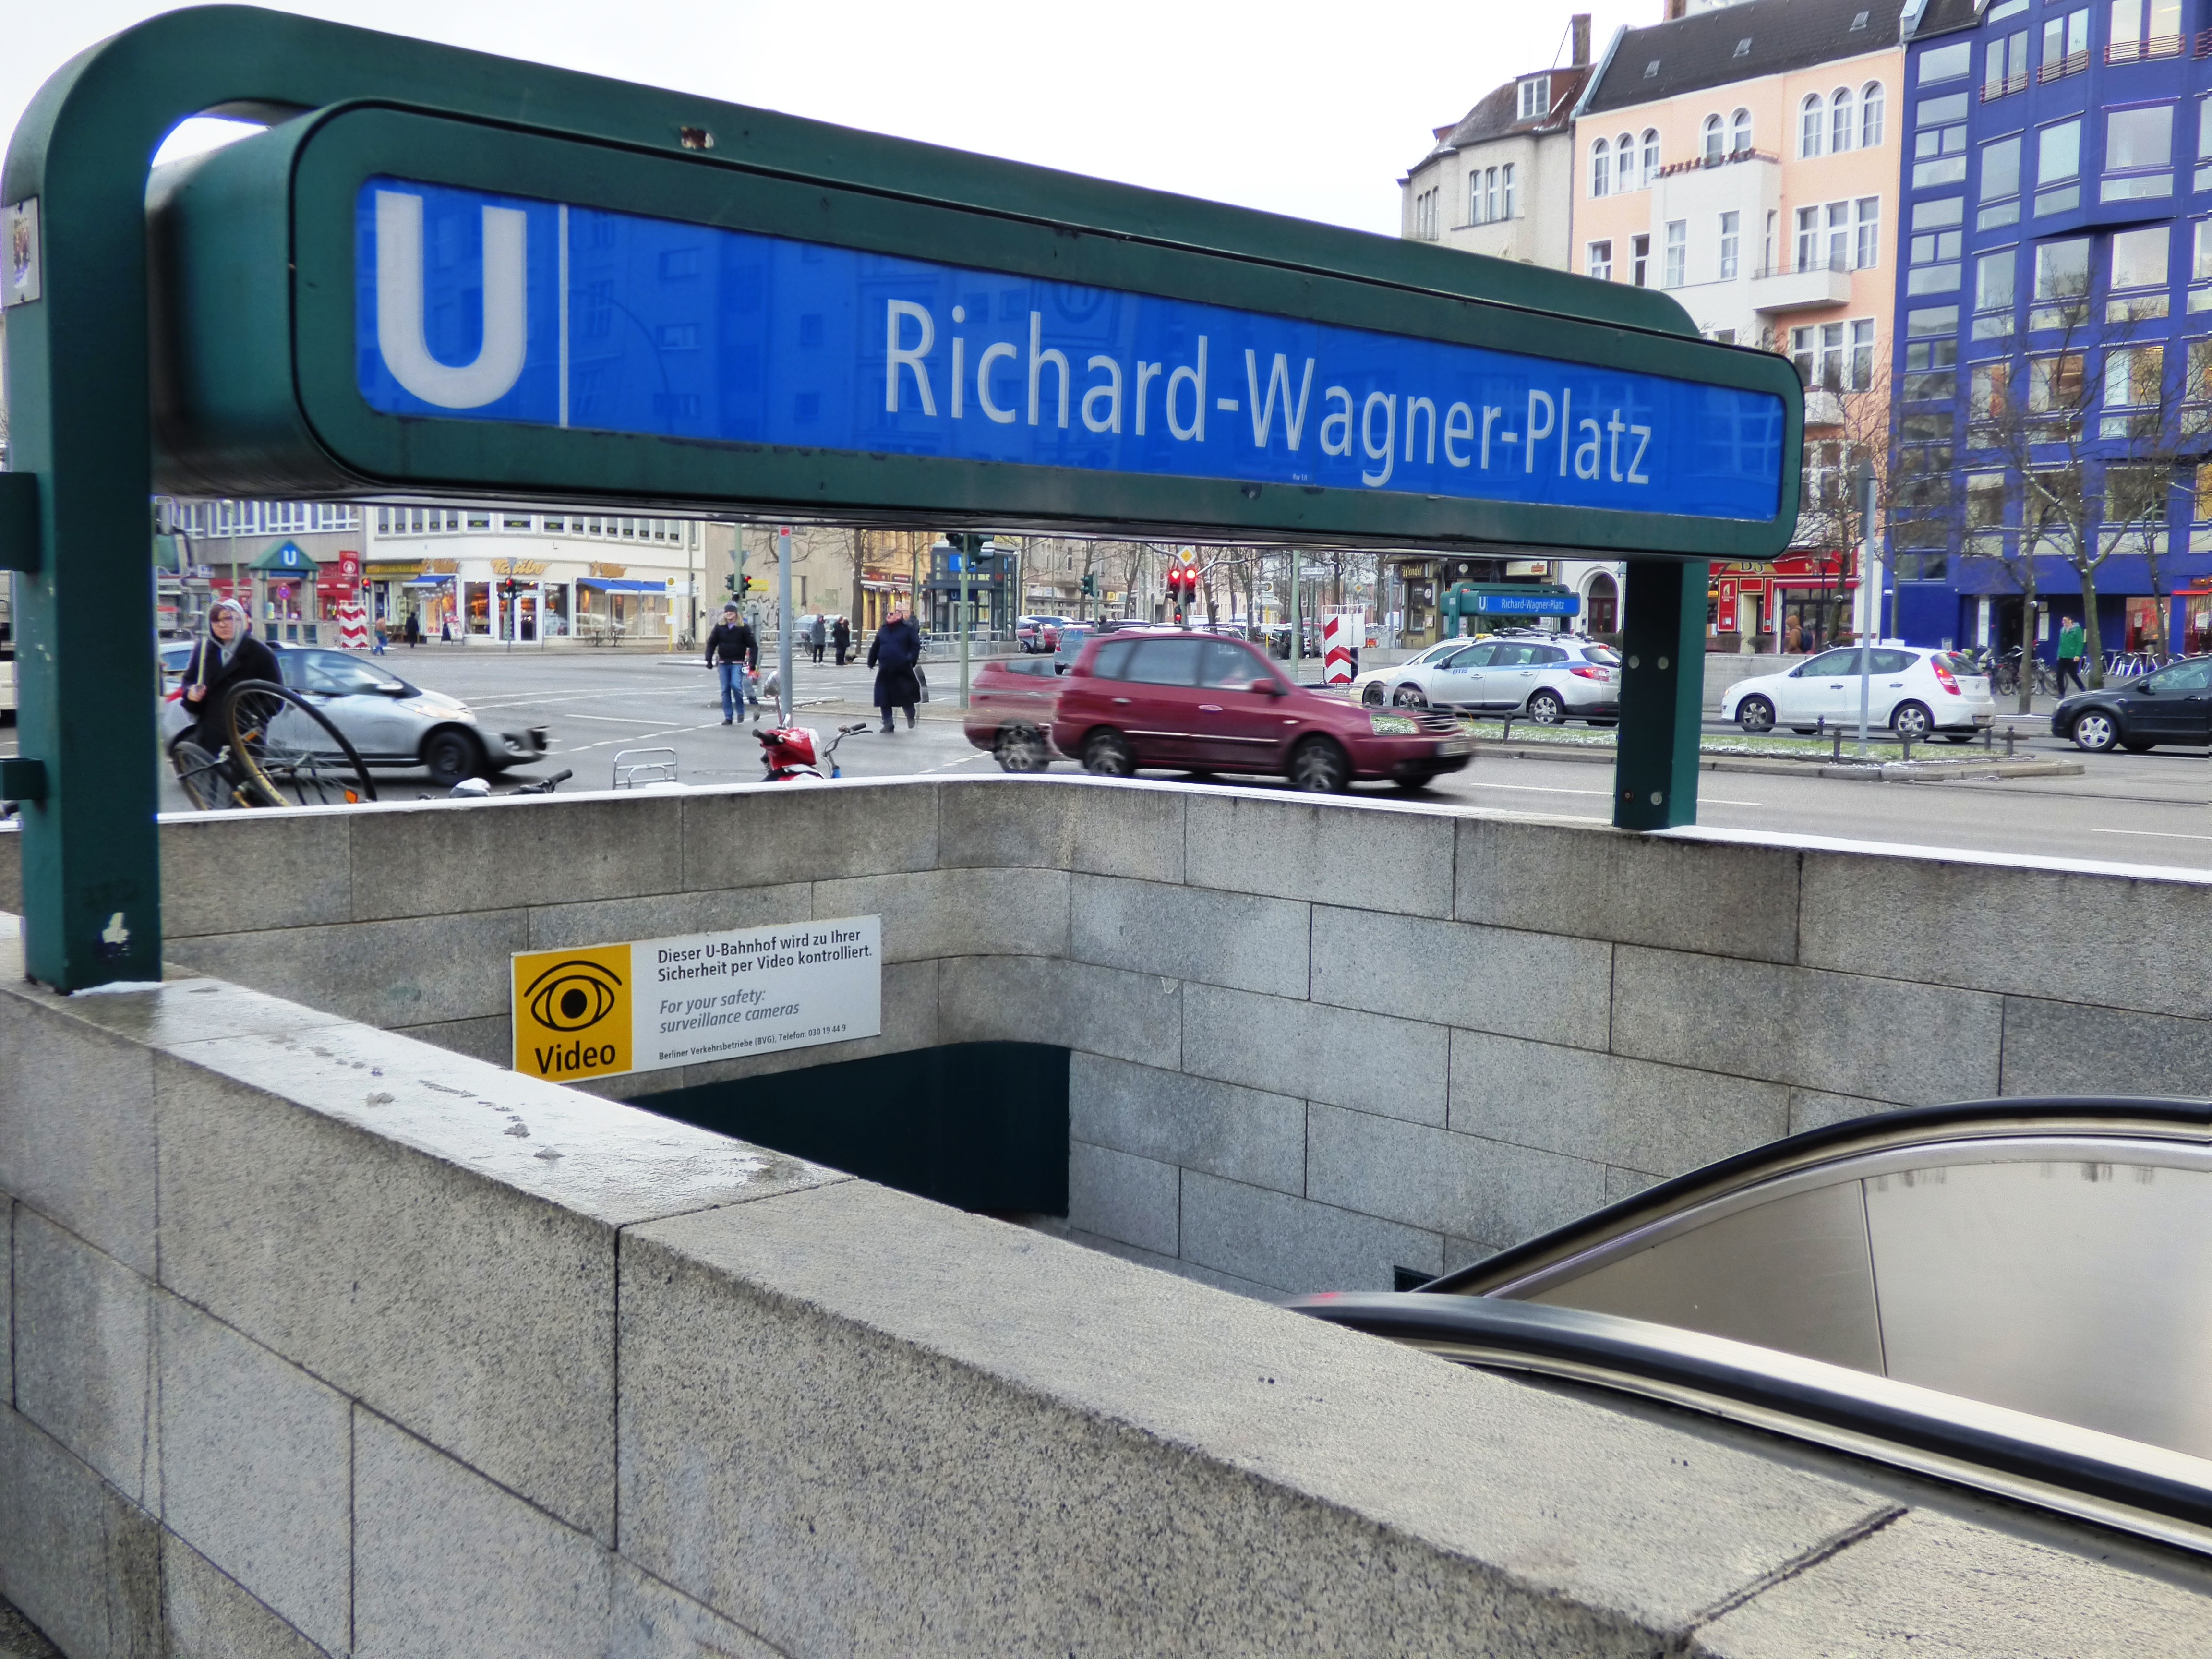
pedestrian, advertising, metro, transport, sign, vehicle, entrance, communication, signage, public transport, marking, metro station, berlin, the subway